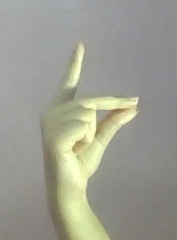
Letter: ta